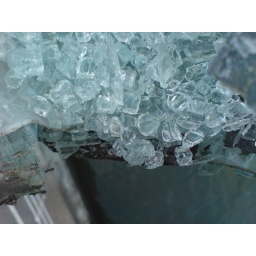
abtffn8aaa.wordpress.com/, My feet in the sky of Bilbao and my head in San Francisco street